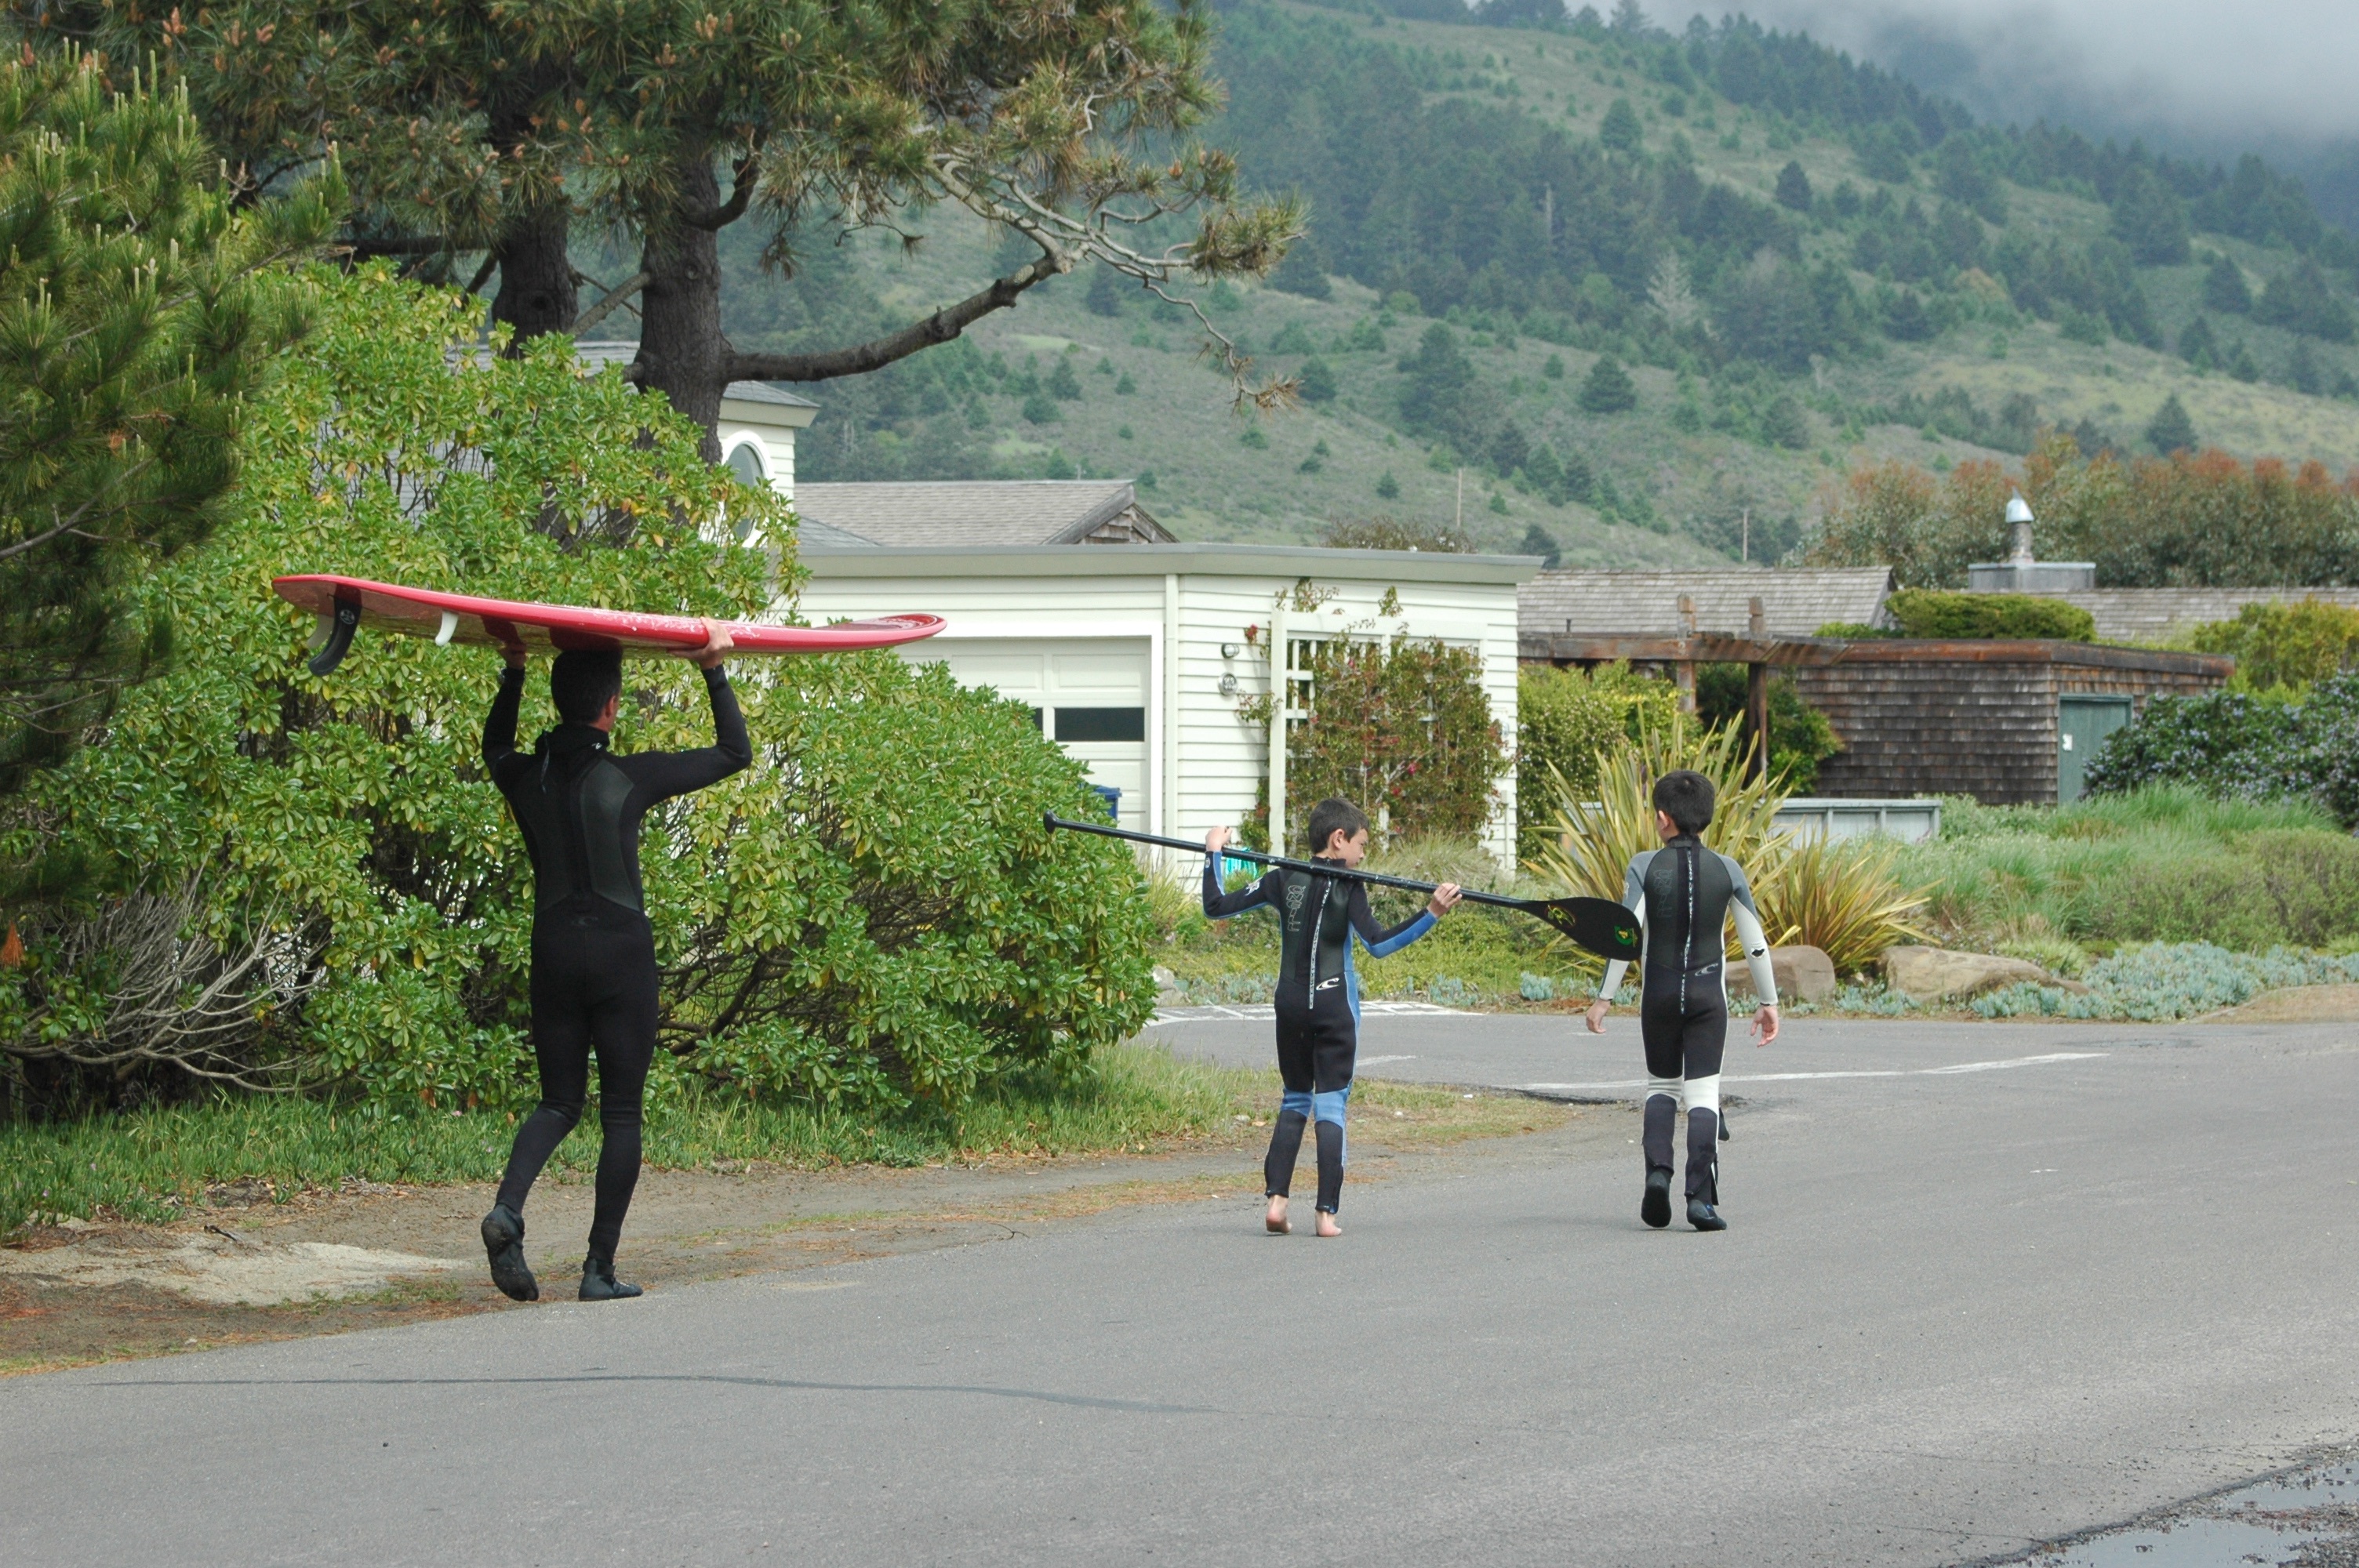
tree, vehicle, tourism